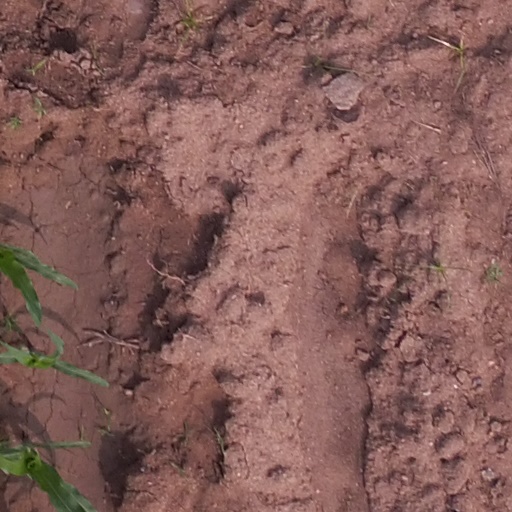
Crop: maize; corn